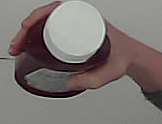
Product: heinz_ketchup